Lewis & Co

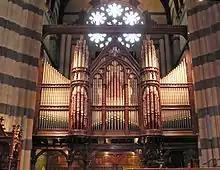
Lewis Organ in St Paul's Melbourne

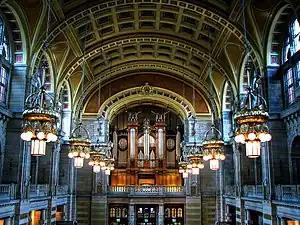
Lewis Organ in Glasgow's Kelvingrove Art Gallery and Museum

Born in London in 1833, the son of Thomas Archdeacon Lewis (1780–1862), a secretary to Charles Blomfield, Bishop of London. Although trained as an architect, Lewis founded a firm of organ builders with John Tunstall and John Whitacker in about 1860. In 1866, the firm moved into premises in Shepherds Lane (now Ferndale Road), Brixton. Under Lewis's direction, the firm built instruments ranging from small chamber organs to major cathedral and concert organs. Lewis was strongly inspired by the organs built in Germany by Edmund Schulze and in France by Aristide Cavaillé-Coll. He was renowned for instruments that had a bright, vibrant tone. Lewis left the firm before 1900, but it continued to maintain the standards set by its founder. In 1919, there was a merger with Henry Willis & Sons who moved into the Brixton works and traded as Henry Willis and Son and Lewis and Company Ltd until 1925 when the Lewis name was dropped. T. C. Lewis continued to build organs for some time after leaving the firm that he had founded.